Chloe Piparo

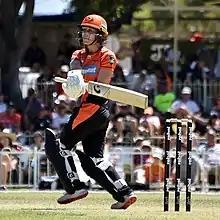
Piparo batting for Perth Scorchers in December 2018

Chloe Lee Piparo (born 5 September 1994) is an Australian cricketer who plays as a right-handed batter for Western Australia in the Women's National Cricket League (WNCL) and Perth Scorchers in the Women's Big Bash League (WBBL). She also plays for the Italian women's national team.